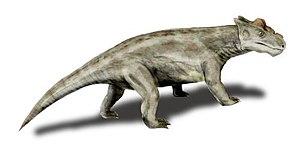
Les biarmosuchiens forment un sous-ordre éteint de thérapsides basals ayant vécu durant le Guadalupien au Lopingien, il y a entre 272 et 252 millions d'années dans ce qui est aujourd'hui les gisements sud-africains et russes.